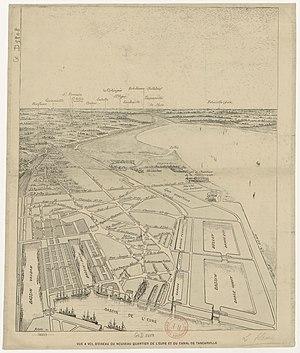
Vue à vol d'oiseau du nouveau quartier de l'Eure et du canal de Tancarville